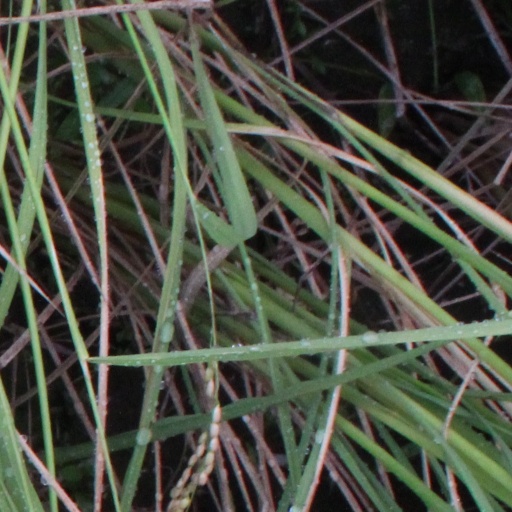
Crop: rice